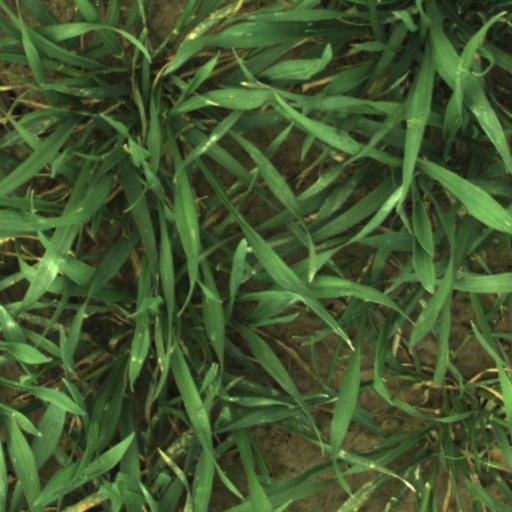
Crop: wheat